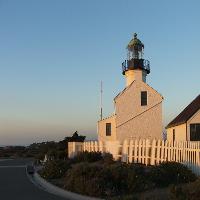
Weather: sun or clear